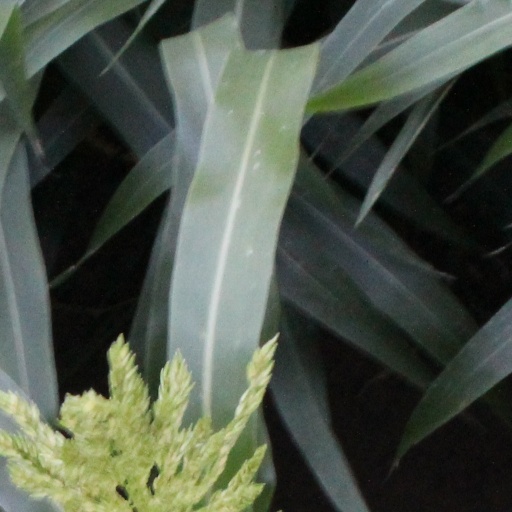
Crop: sorghum